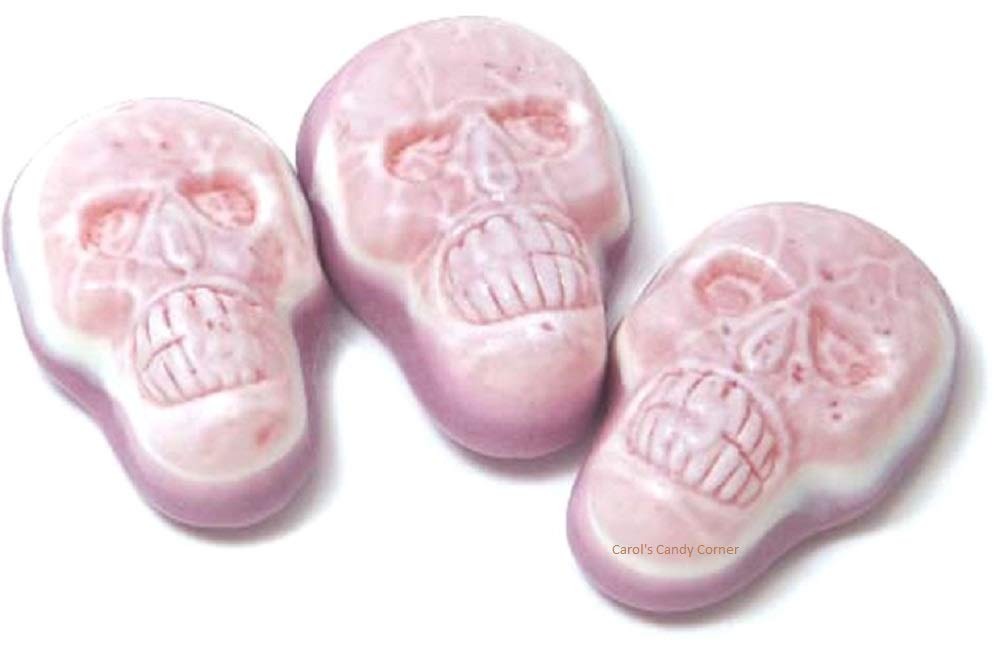
Item Name: Gummy Skulls-Jelly Filled Skull-Blood Red 2.2 Lb Bag
Bullet Point 1: Bulk Unwrapped Gummy Jelly Filled Skulls, 2.2 Lb Bag
Bullet Point 2: Gummy Skills are Soft, Chewy Candy Shaped Resemble Bloody Skull
Bullet Point 3: Made with fruity jelly filled center, Product Image, Color May Vary From Picture
Bullet Point 4: Perfect For Party Bags, Gifts, Hostess Table or to Simply Enjoy
Bullet Point 5: Arrives MFG Factory Sealed 2.2 Lb Bag-Approx 84 Pcs
Product Description: Gummy Skulls are soft and chewy candy shaped to resemble bloody skull. Made with a fruity firm jelly center with an outer layer containing a delicious soft strawberry flavored skull. Gummy Skulls are unwrapped and arrive 2.2 Lb Manufacturer Factory Sealed Bag. Perfect For Party Bags, Gifts, Hostess Table or to Simply Enjoy!
Value: 1.0
Unit: Count

Price: 18.99